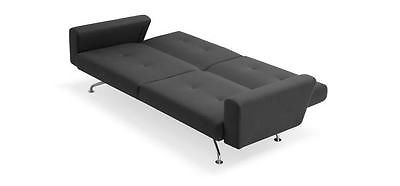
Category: sofa